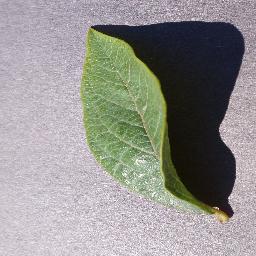
Label: Blueberry___healthy